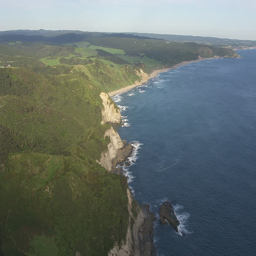
waves along the sandy coast